Bodysgallen Hall

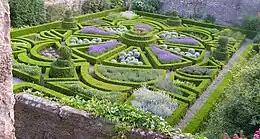
Bodysgallen Hall, Parterre garden.

Bodysgallen is situated on the west facing slope of Bryn Pydew hill within a broadleaf forest ecosystem between the first and second ridges south of the Great Orme and Little Orme headlands. Surrounding lands, still owned by the estate, exhibit sheep pasture and forests probably not very different from conditions 1000 years earlier. Thus it was natural to develop the gardens in a terraced form consistent with the surrounding forests. The tourist Richard Fenton noted in 1810 that Bodysgallen was "embosomed in woods of Noble growth, which are suffered to luxuriate their own way, without any fear of the axe". The original garden design dates from 1678 and is credited to Robert Wynn, son of Hugh Wynn, the original Wynn owner. The centerpiece sundial bears the date 1678. Robert laid the principal garden out in Dutch fashion, a sunken, high walled garden that became popular throughout Great Britain in the early 17th century. Today this garden consists of a low-growing topiary maze.